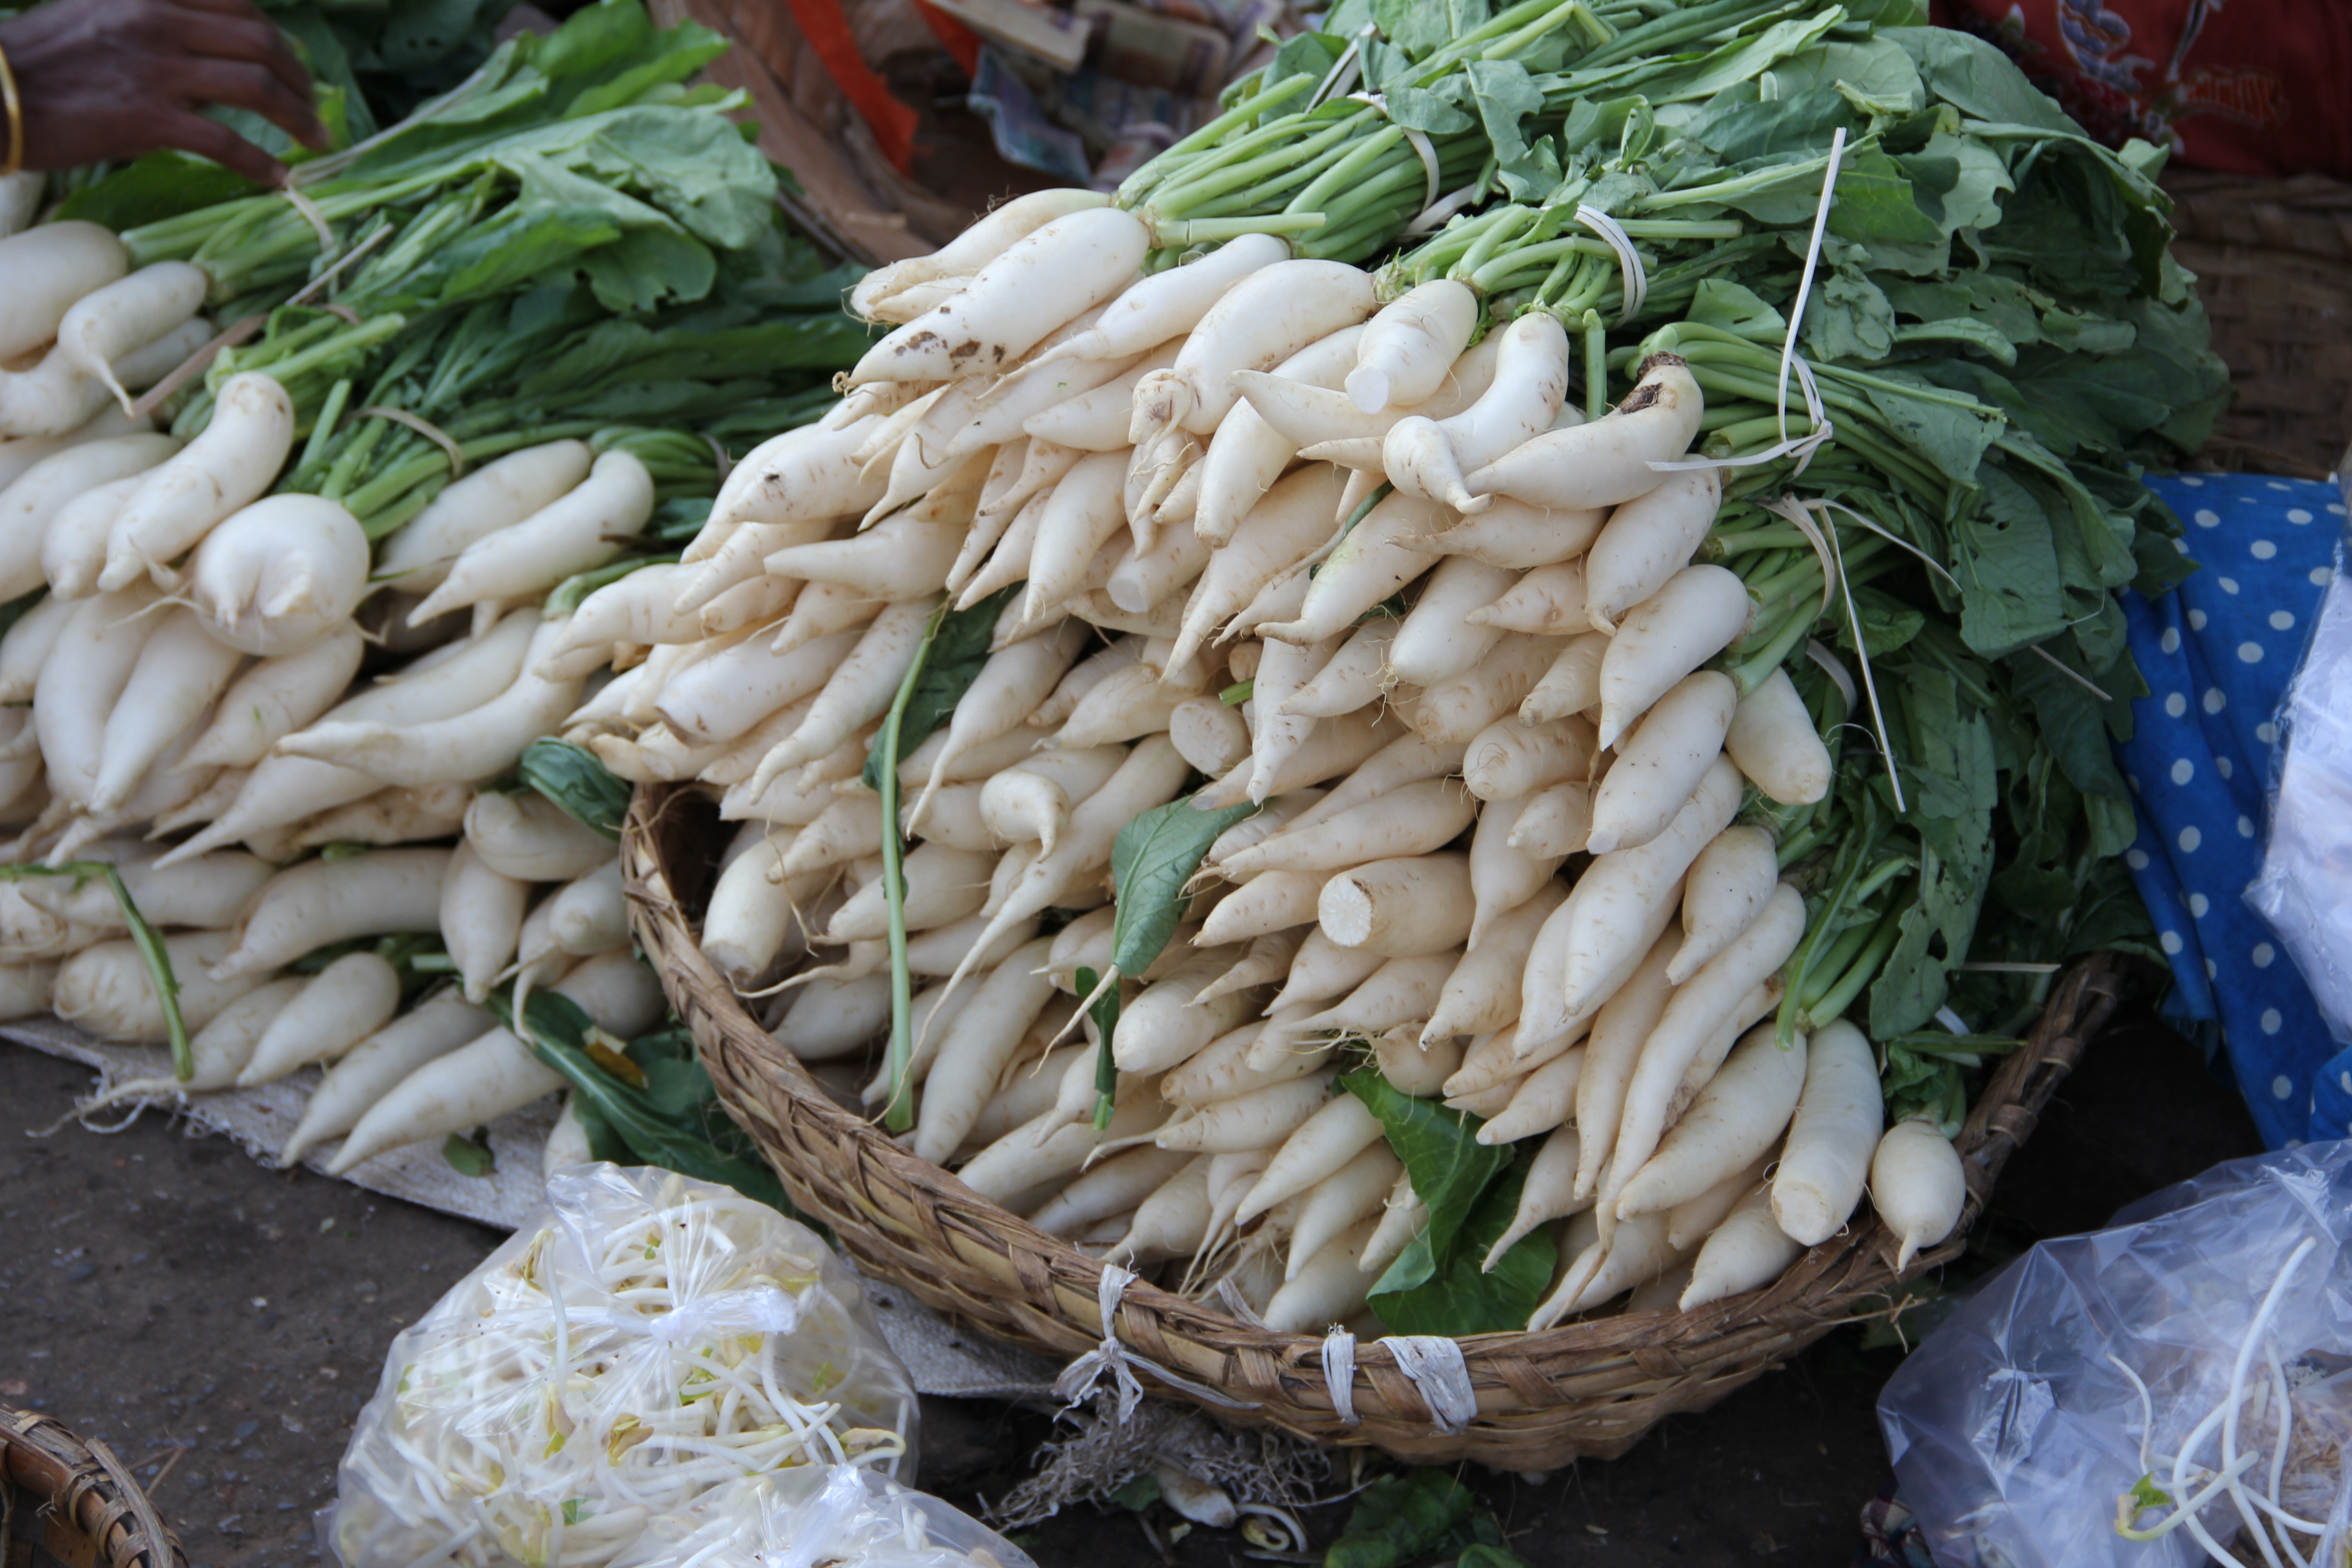
flower, dish, food, produce, vegetable, healthy, eat, cuisine, vegetables, beets, vitamins, carrots, market fresh vegetables, bio, oyster mushroom, yellow beet, vegetable plants